Blood Shot (novel)

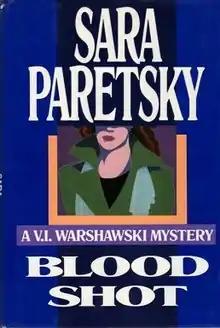
First edition

Blood Shot (marketed under the title "Toxic Shock" in the United Kingdom), published in New York in 1988, is the fifth in a series of novels by Sara Paretsky featuring her character V. I. Warshawski, a hard-boiled female private investigator. The novel was nominated for the 1989 Anthony Award in the "Best Novel" category.